Lakewood High School (Lakewood, Ohio)

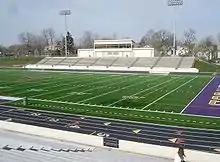
LHS Stadium

Lakewood High School's athletic field was built in 1941 and is located just south of the school building in the school's athletic complex. The stadium is used for numerous sporting events, including playoff and home football games for nearby St. Edward High School football team, which is located a few blocks away. The football field was first renovated in 1986-7, with the addition of an all-weather track and a sand-ballasted synthetic surface, and again, in 2007 with the installation of FieldTurf and in 2014, First Federal of Lakewood, a local bank, agreed to pay the district $320,000 for the naming rights. In 2024, a jumbotron replaced the original scoreboard. It can seat 8,000 people with standing room for an additional 2,000.